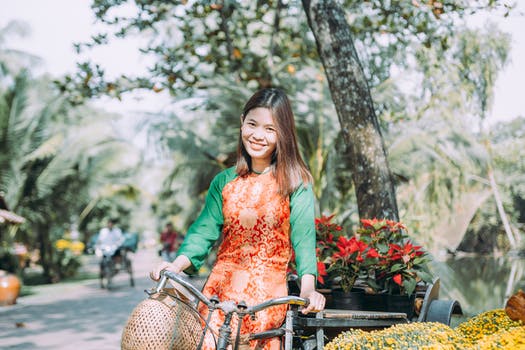
Label: No Watermark